Like-a-Fishhook Village

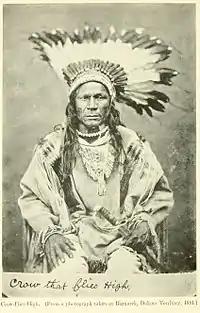
Hidatsa Chief and rebel Crow Flies High

"Soon after they came to Like-a-Fishhook bend, the families ... began to clear fields, for gardens." The vegetable plots were located on the river bottomland nearby. The village founders prepared for building round, dome shaped earth lodges with an inner frame of wood during the autumn. They spent the cold season in winter camps. The heavy work of construction began the next year.